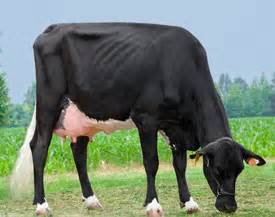
Label: cow